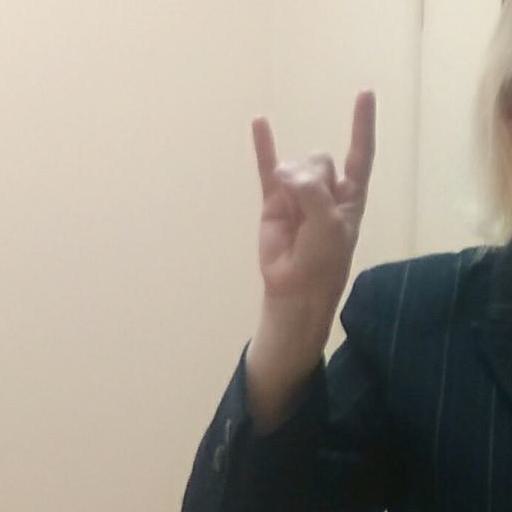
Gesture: rock